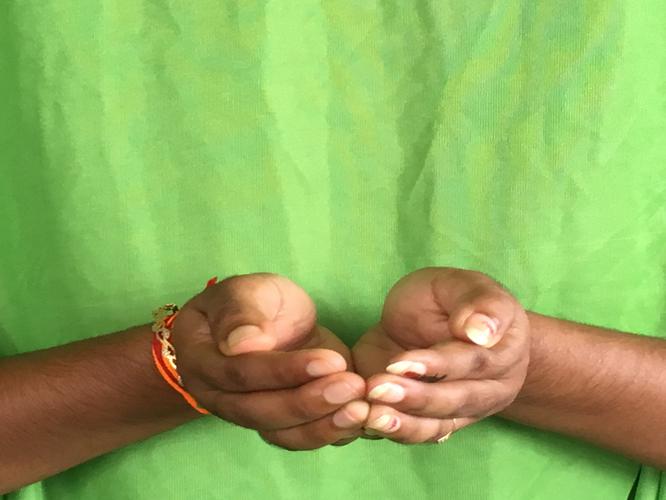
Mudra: Pushpaputa
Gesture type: double_hand